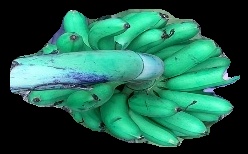
Variety: rasbale
Grade: grade1